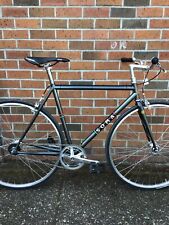
Vehicle type: Bikes